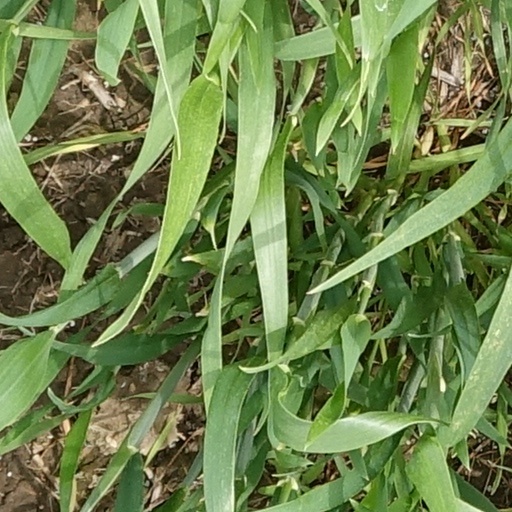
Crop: wheat